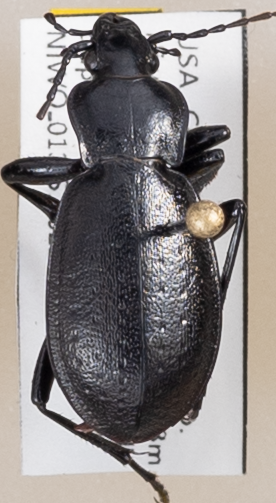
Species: Carabus taedatus
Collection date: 2022-07-26
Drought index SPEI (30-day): -0.05
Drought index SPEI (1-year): -0.966
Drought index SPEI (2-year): -1.19